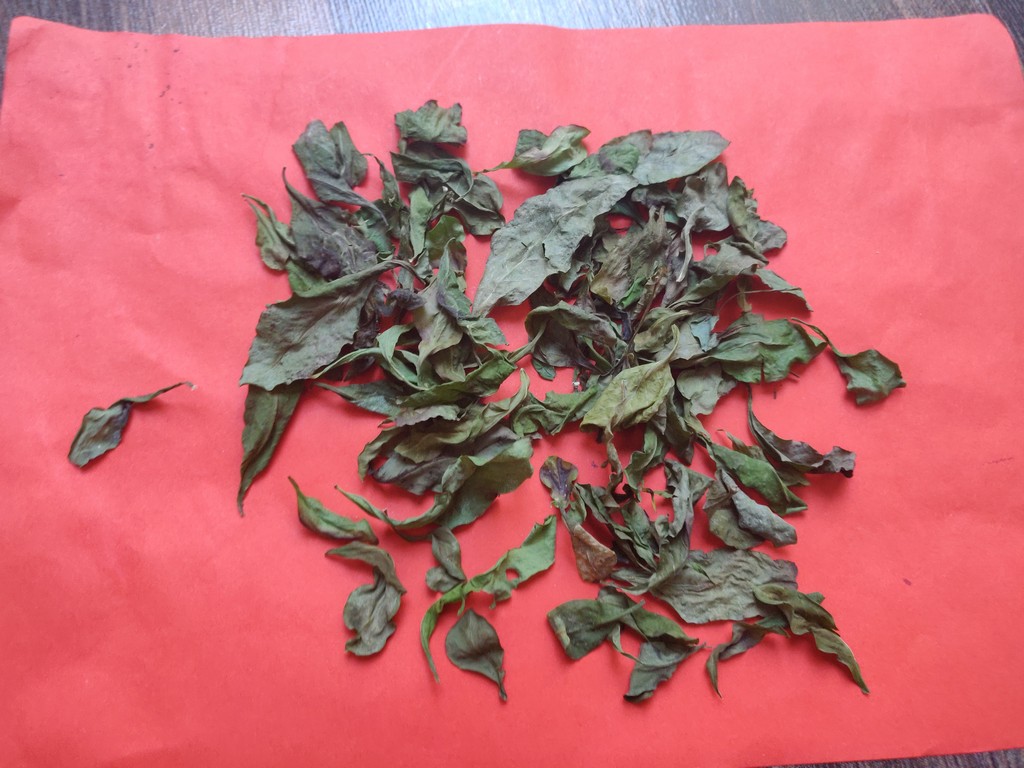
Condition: Dried
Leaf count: multiple
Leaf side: unknown